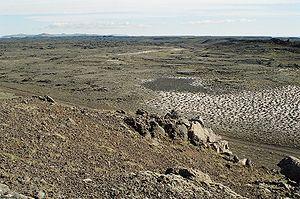
La Reykjanesskagi, toponyme islandais signifiant littéralement en français « la péninsule du cap des fumées », ou péninsule de Reykjanes est la grande péninsule au sud-ouest de l'Islande à une distance d'à peu près 40 km de la capitale Reykjavik.